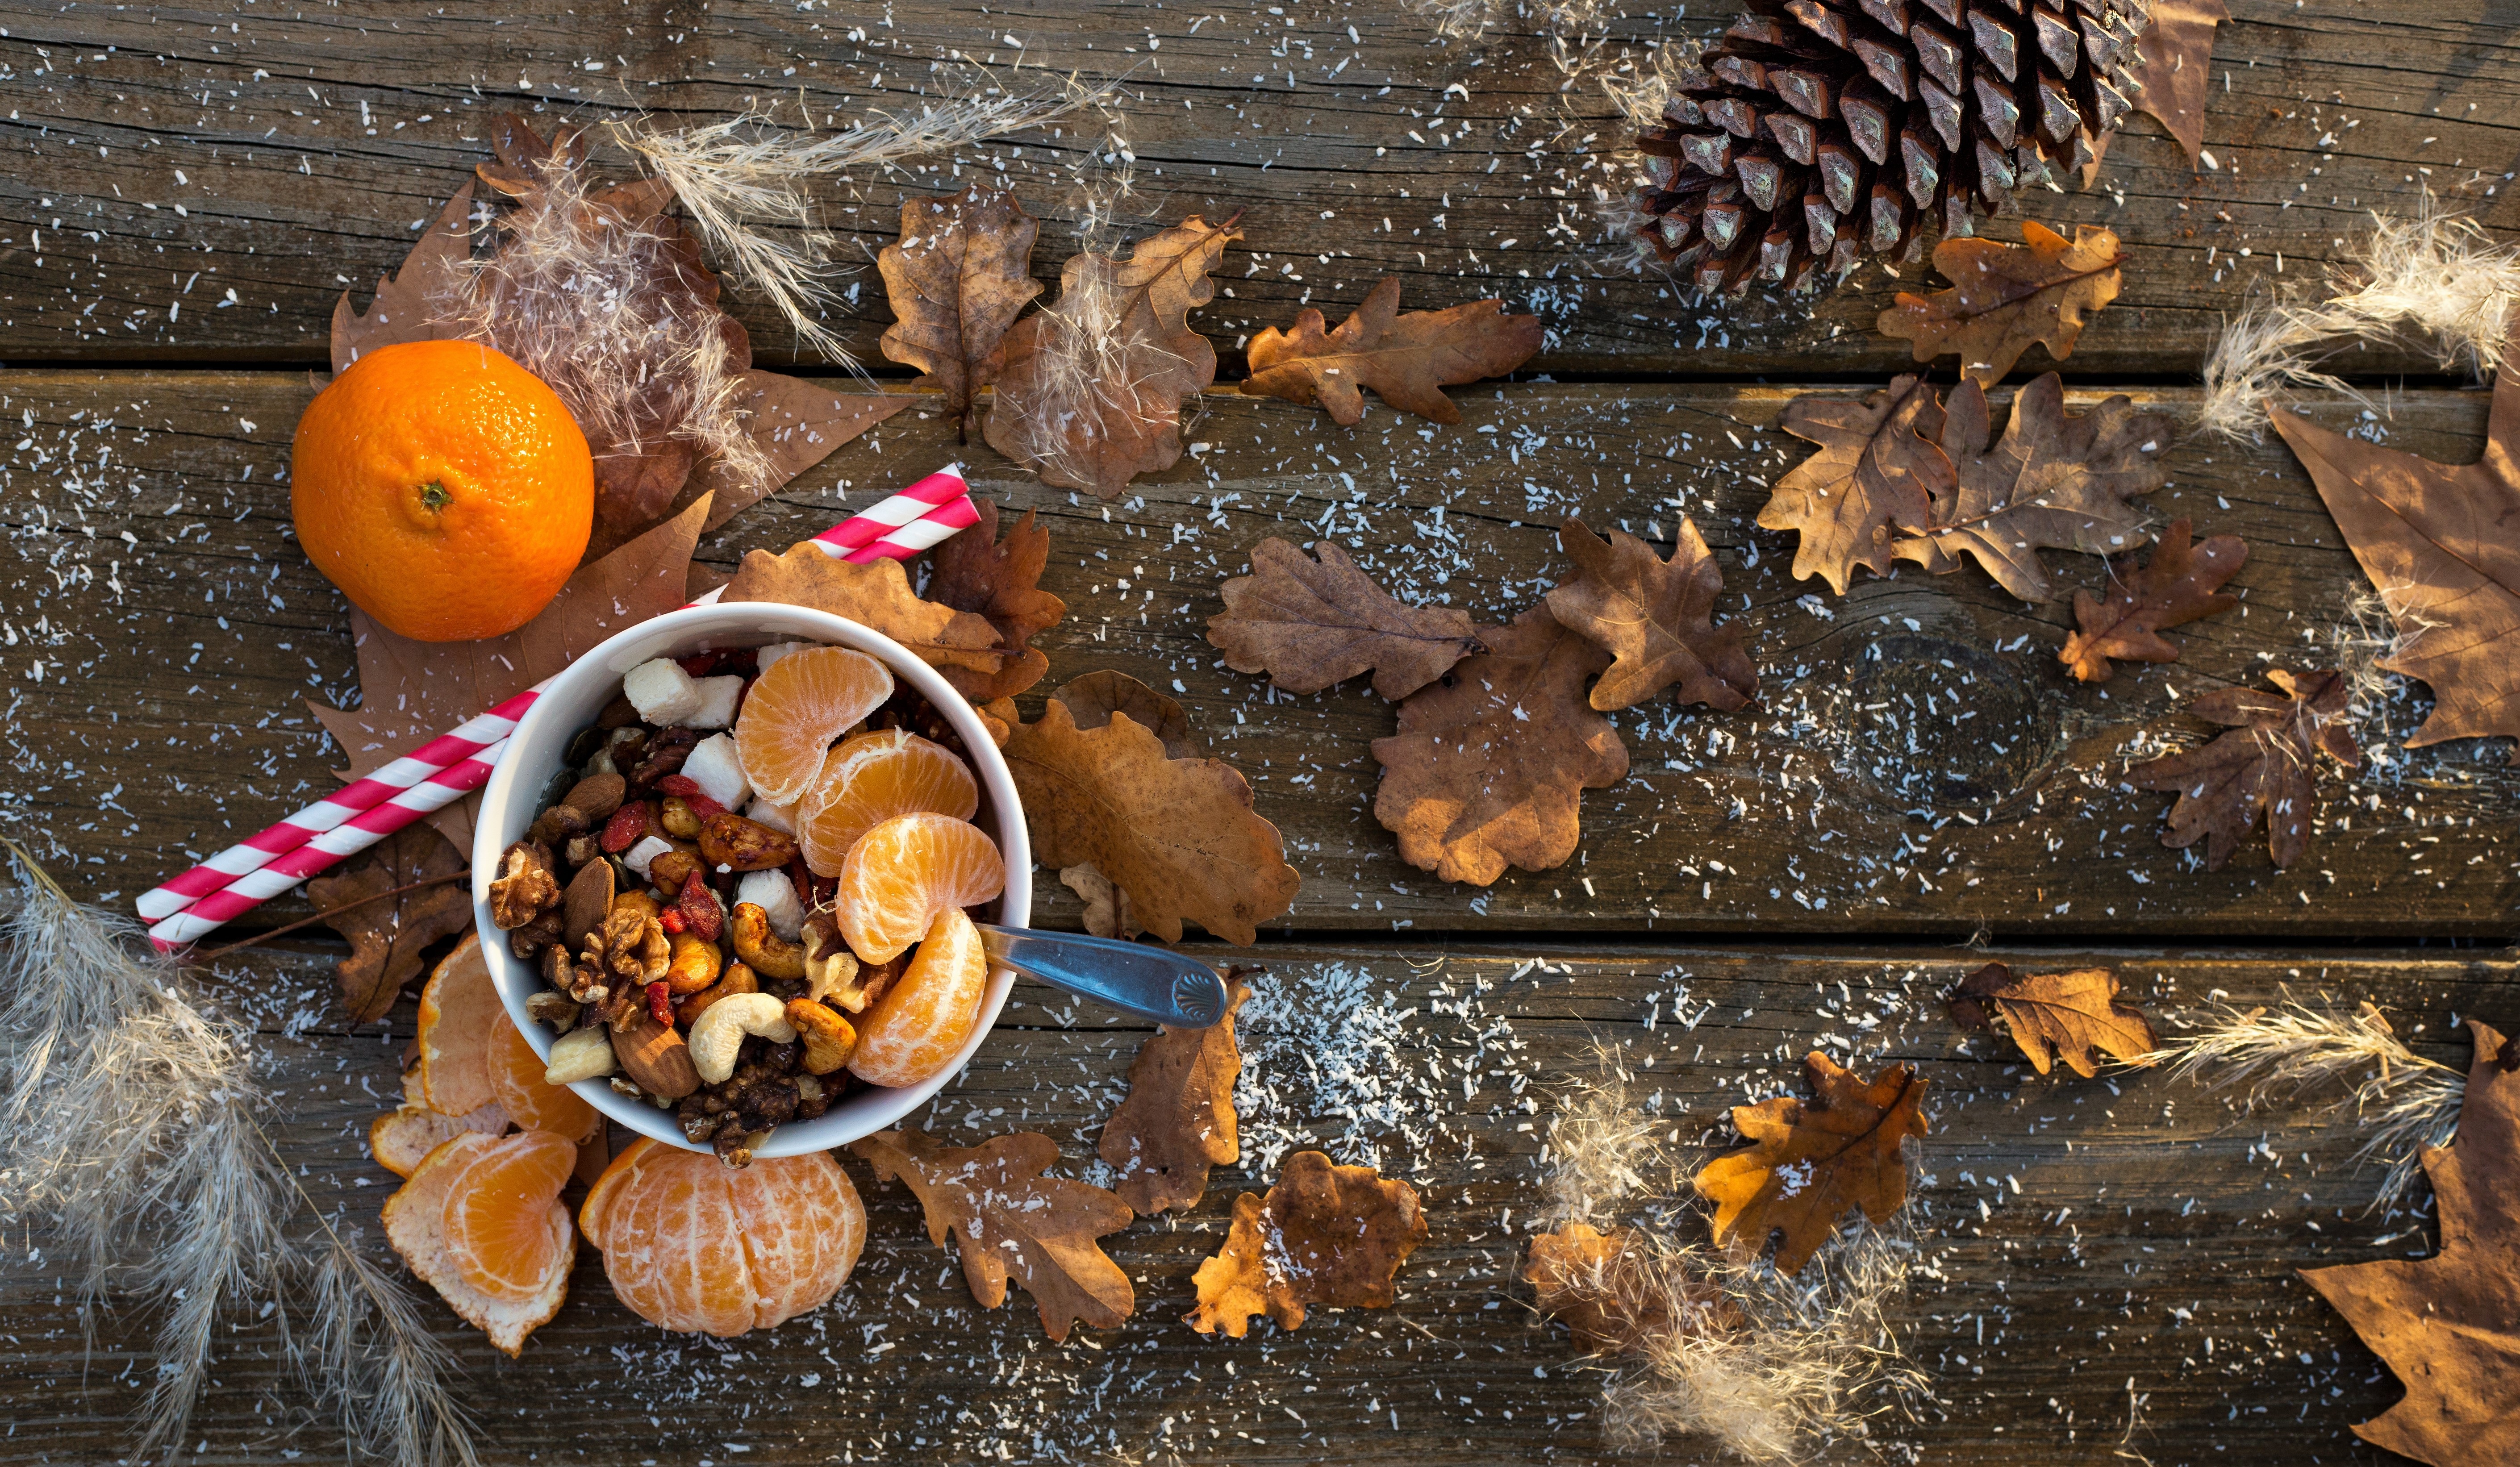
fruit, food, breakfast, meat, power, mandarin, roasting, citrus, clementines, food product, still life photography, animal source foods